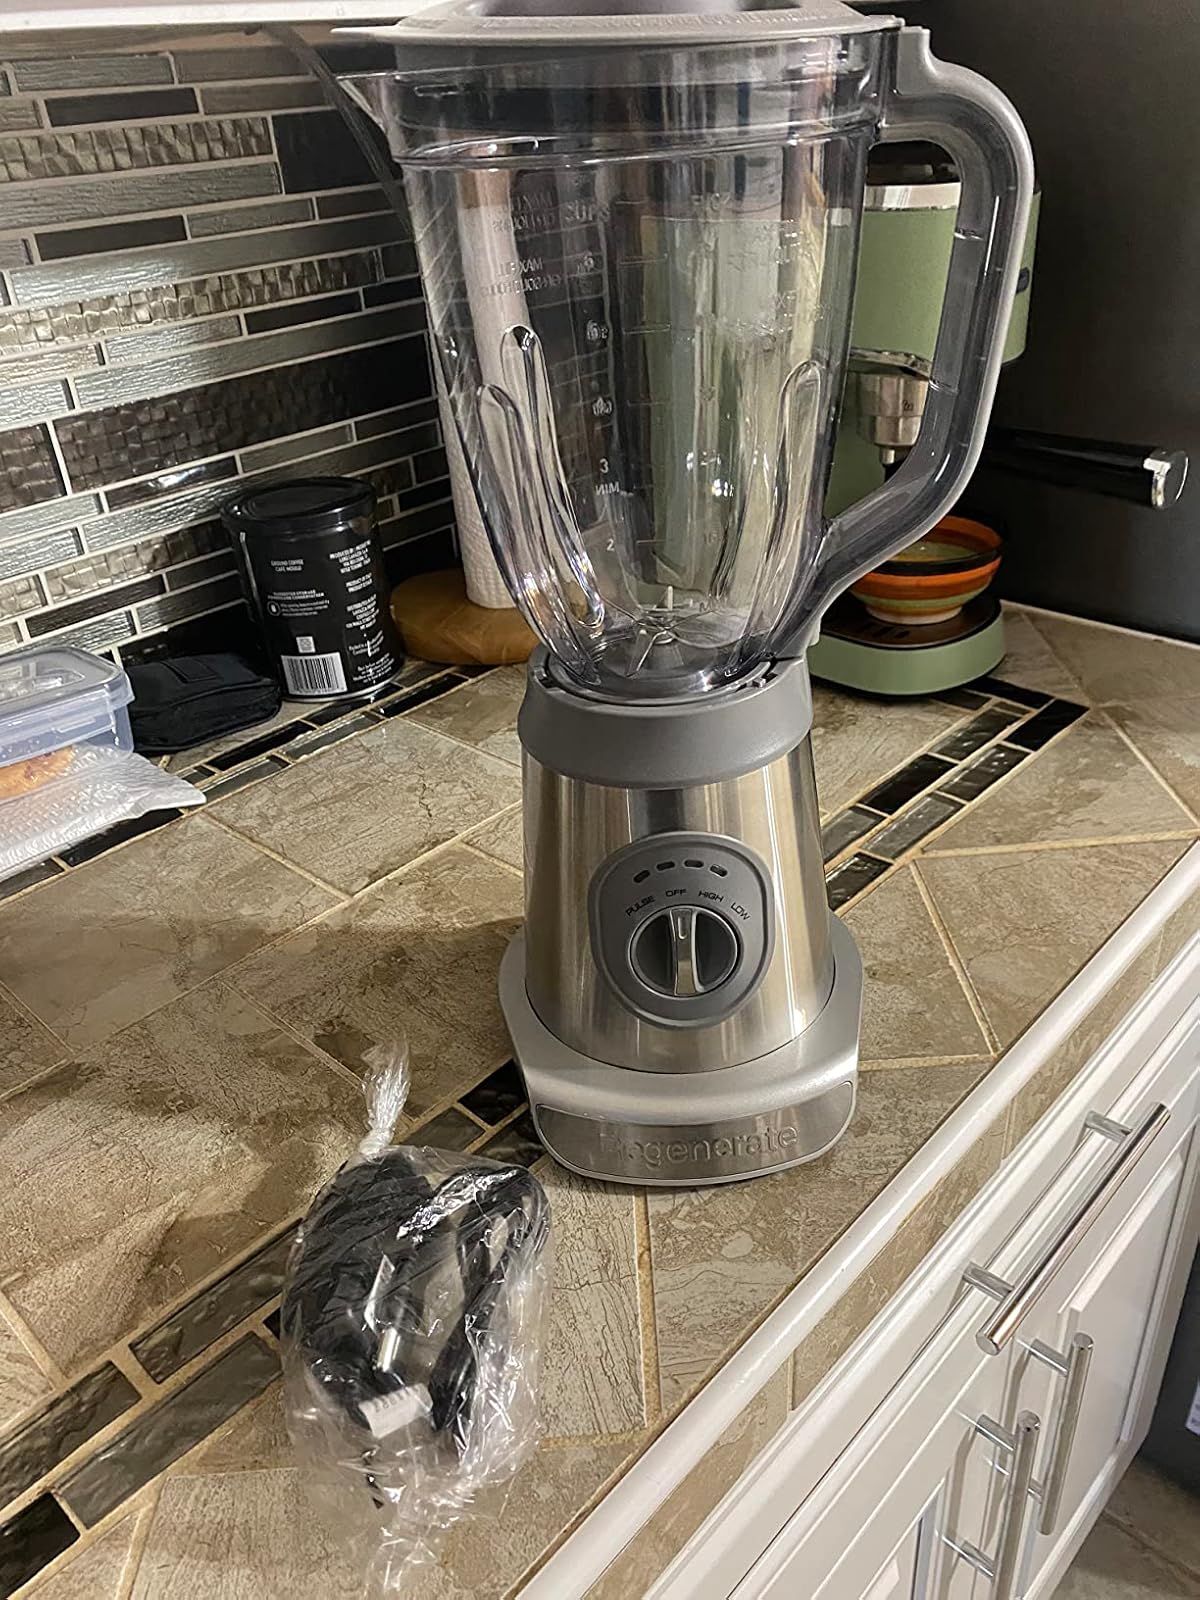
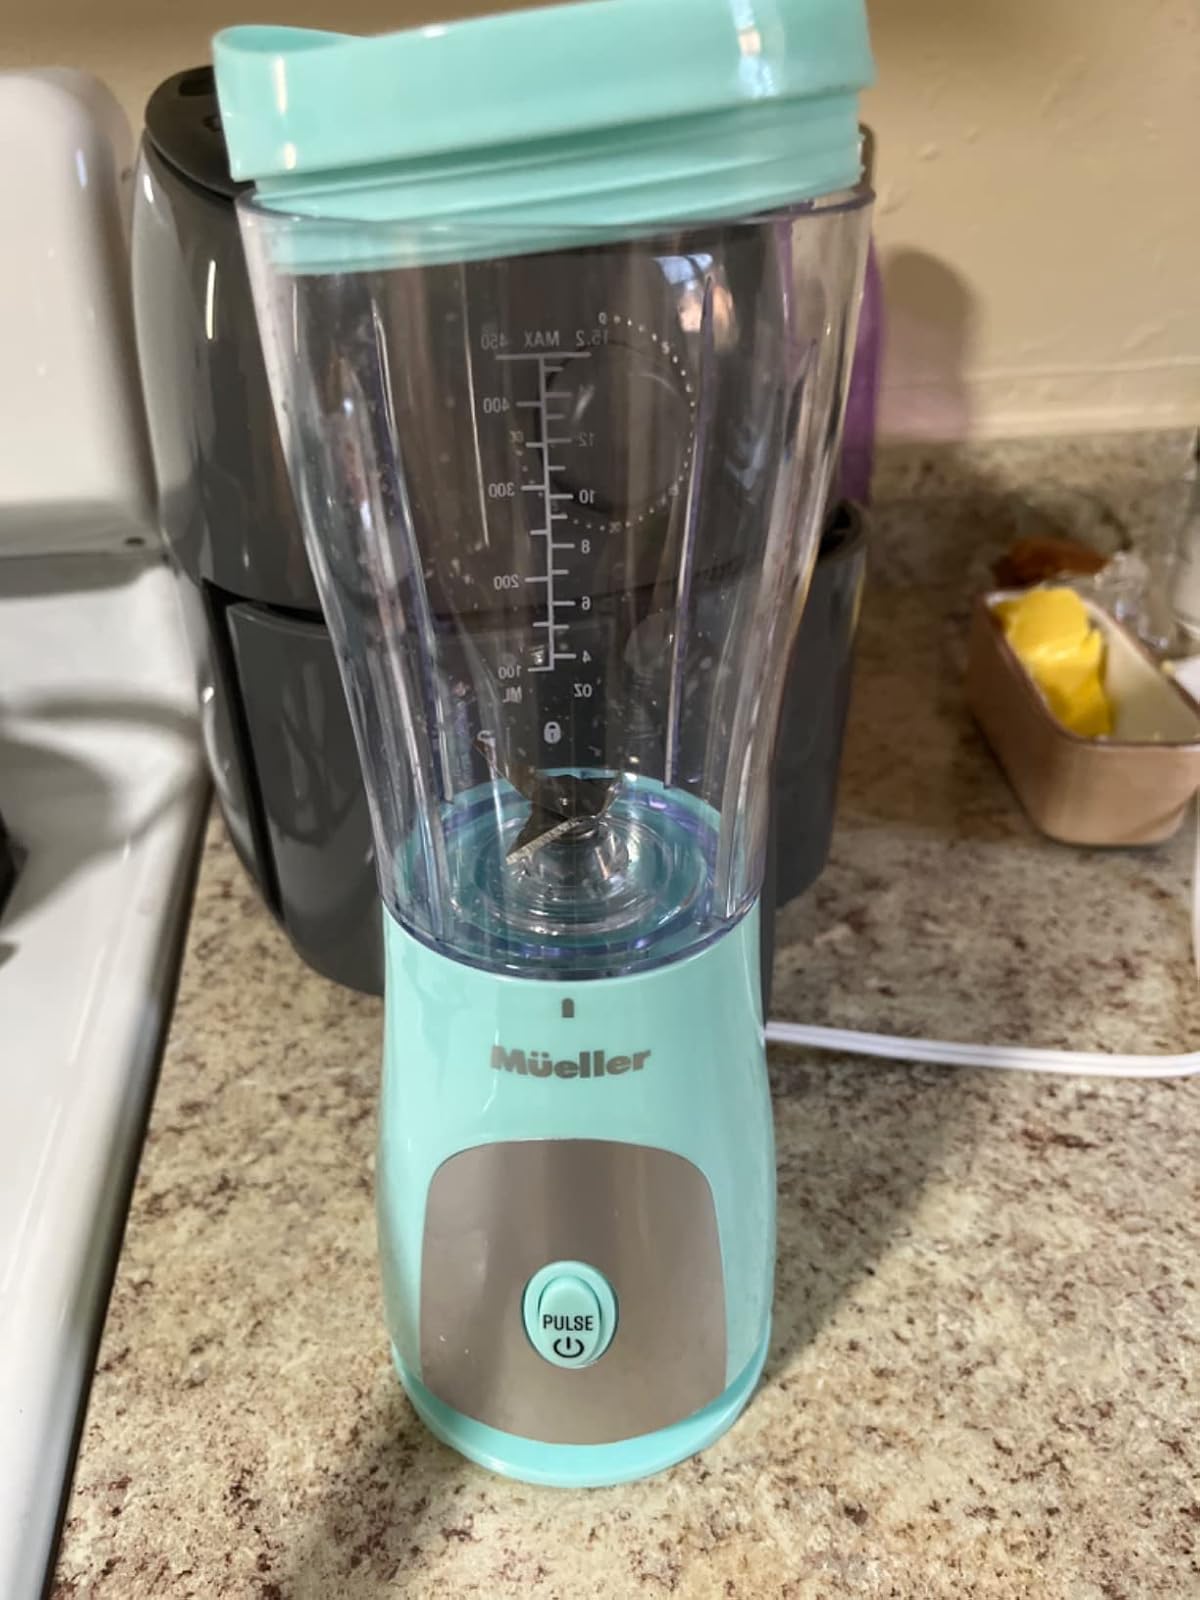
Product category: items_blender
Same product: no